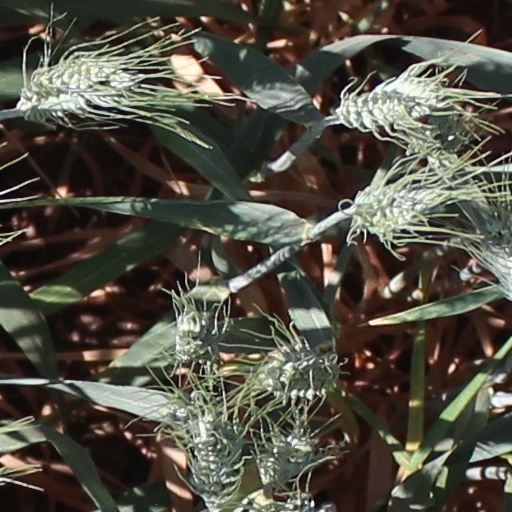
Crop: wheat